Aaron Rossi

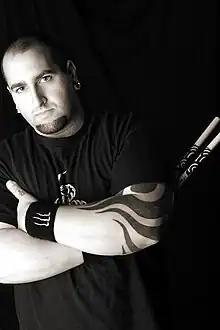

Aaron John Rossi (December 6, 1980 – January 27, 2025) was an American drummer, most notable for his performance with industrial metal band Ministry and heavy metal band Prong. He was nominated for a Grammy at the 52nd Grammy Awards in 2010. Rossi died from a heart attack on January 27, 2025, at the age of 44.